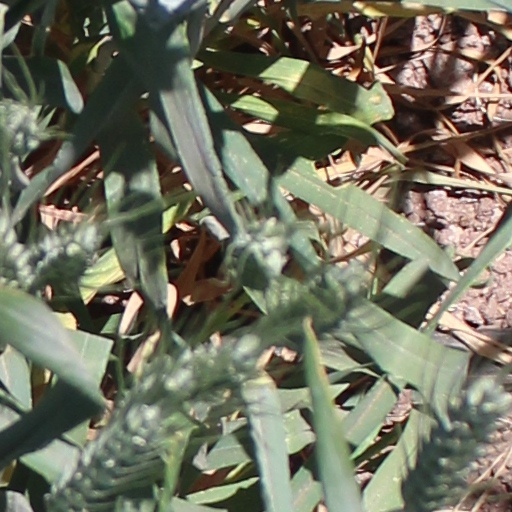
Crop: wheat